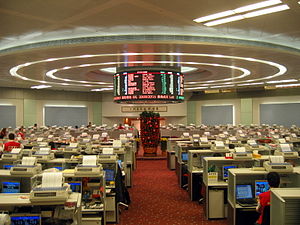
Hong Kong Stock Exchange / Historie
Hong Kong Exchange Trade Lobby
Hong Kong Stock Exchange er en børs i Hongkong. Det er vurderet på markedsværdi Asien's tredjestørste børs efter Tokyo Stock Exchange og Shanghai Stock Exchange, desuden er den verdens femtestørste. Den 31. december 2010 havde Hong Kong Stock Exchange 1.413 noterede virksomheder med en samlet markedsværdi på $ 2.700 mia. Hong Kong Exchanges and Clearing er holdingselskab for børsen.